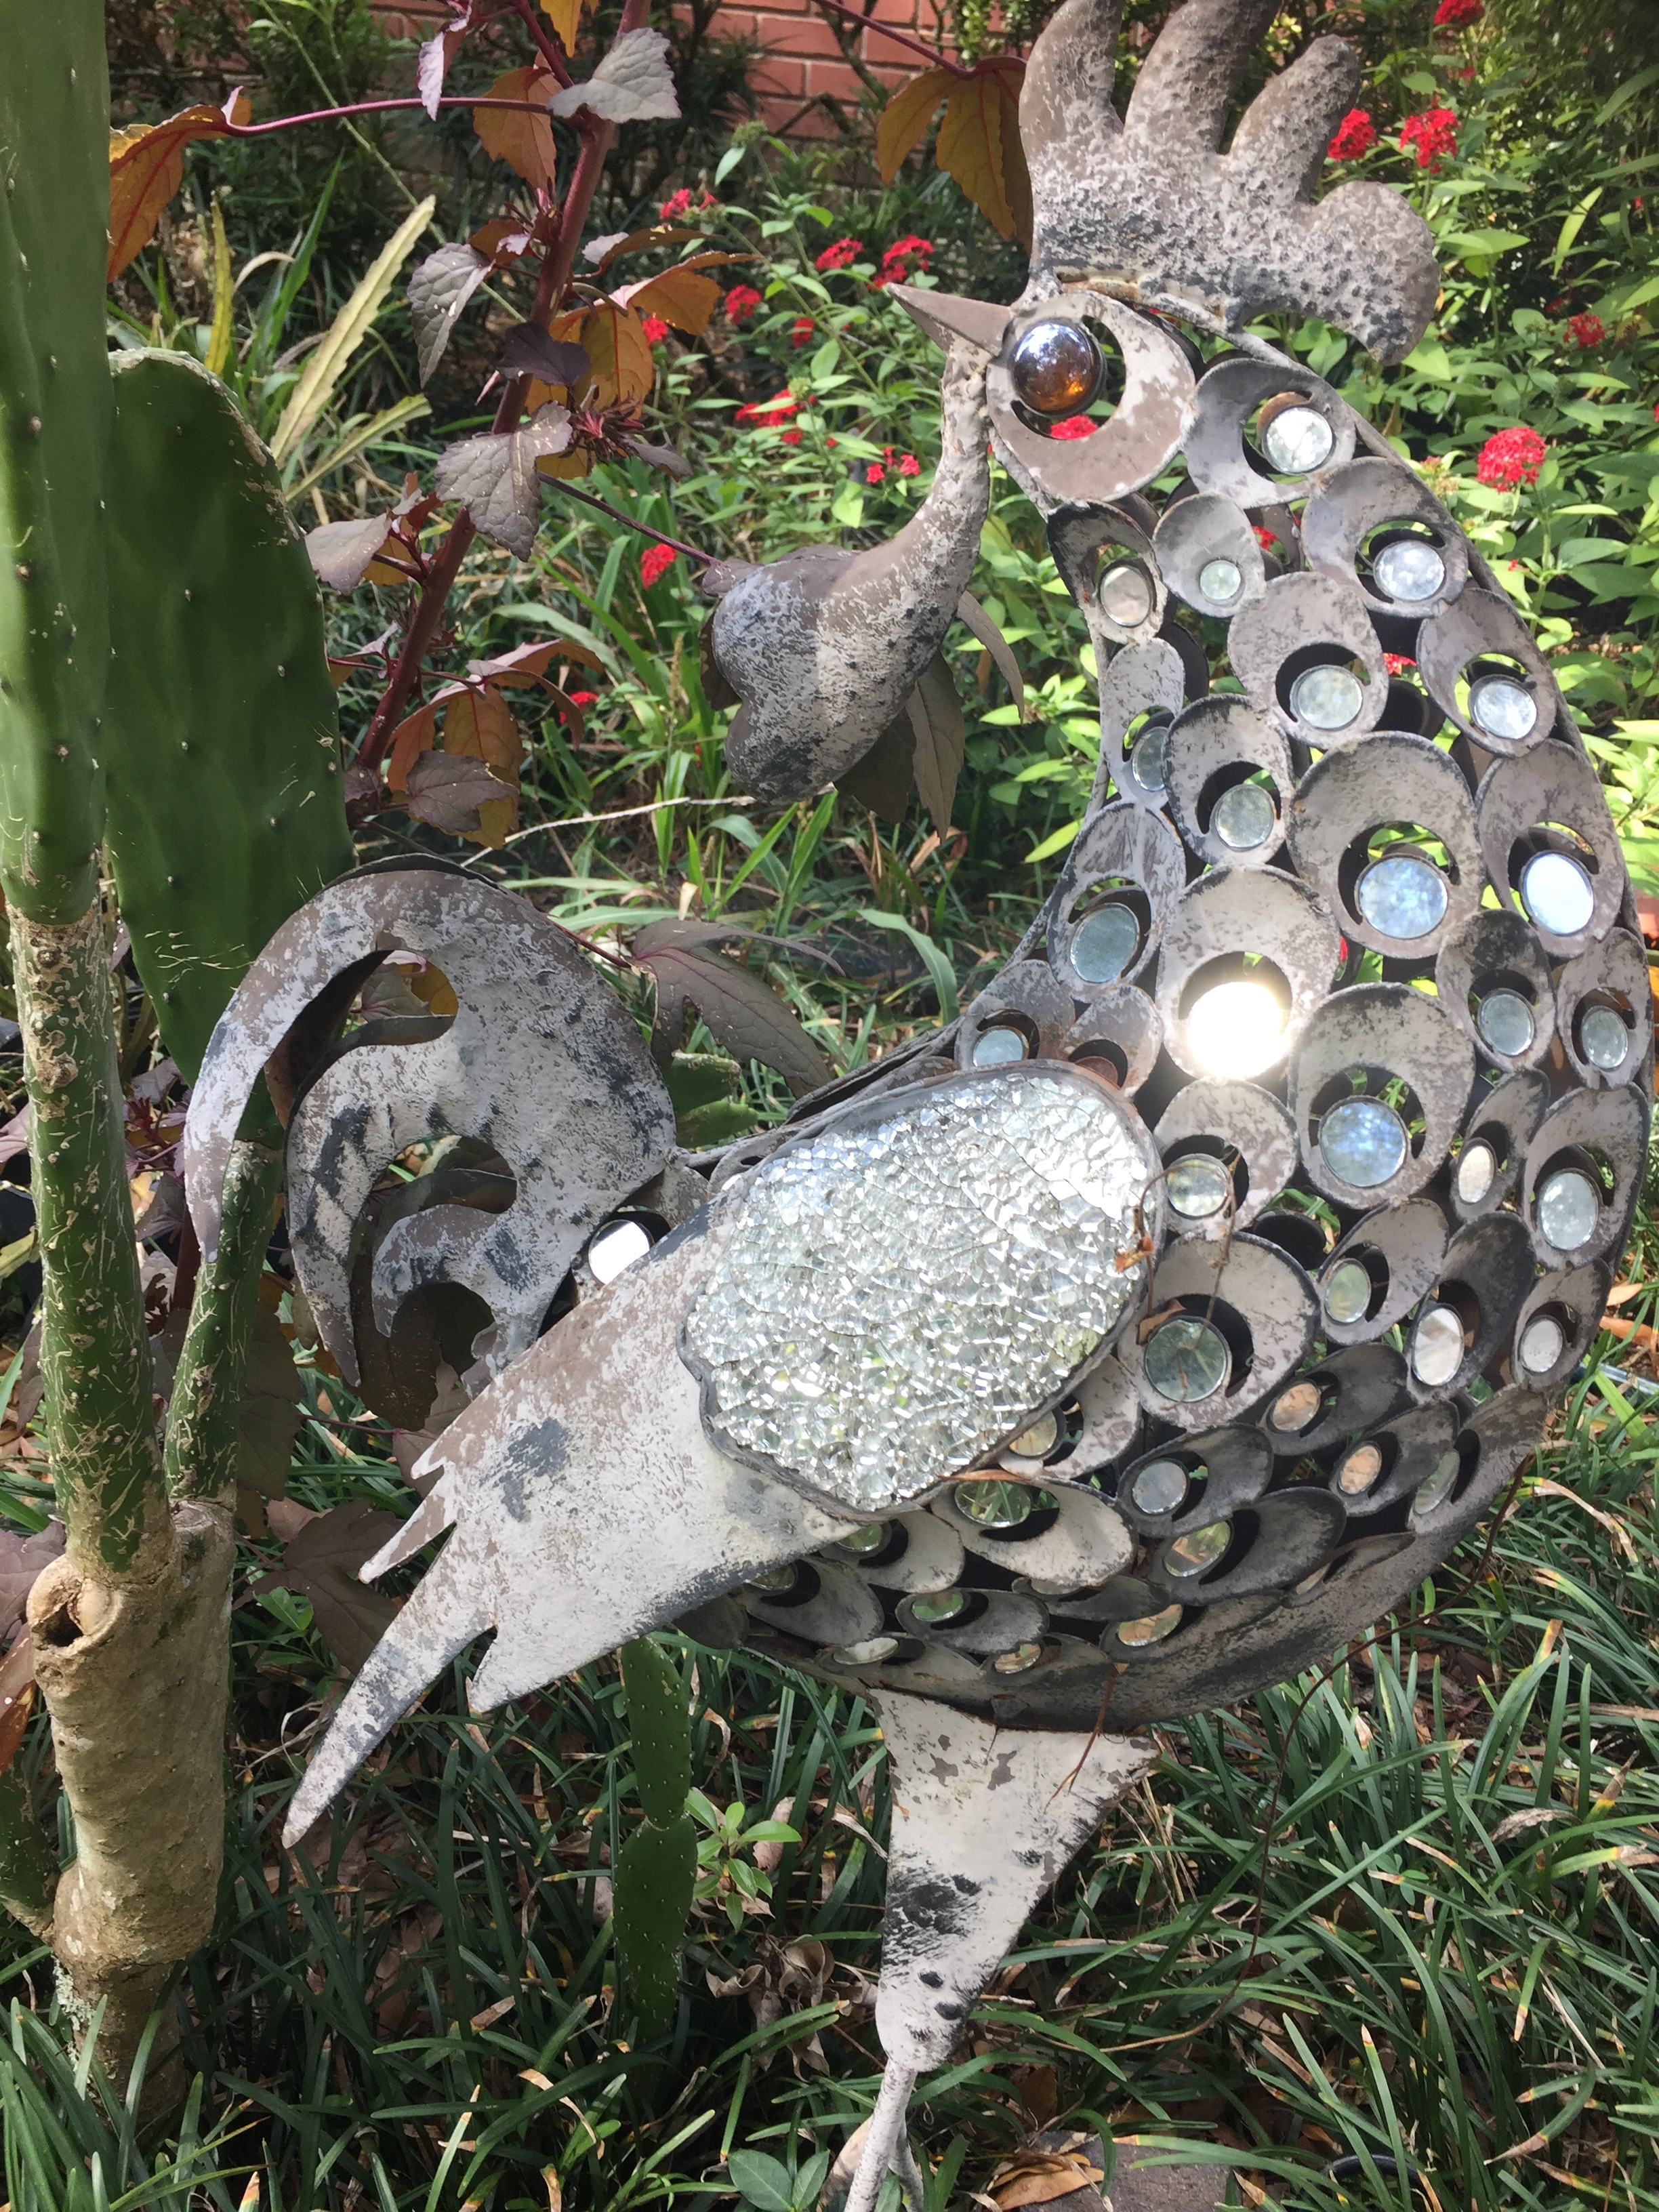
tree, wildlife, botany, garden, sculpture